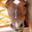
Label: horse